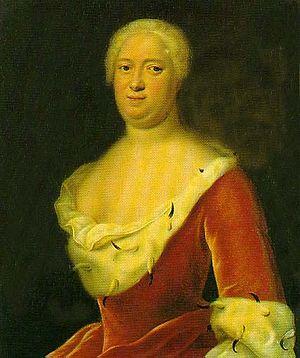
Gustave-Caroline de Mecklenburg-Strelitz est une aristocrate allemande.